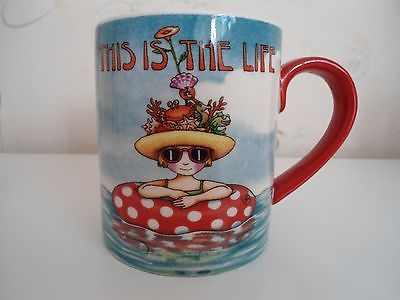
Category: mug